Triffid

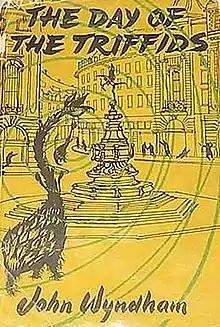
Front cover art for the book "The Day of the Triffids"

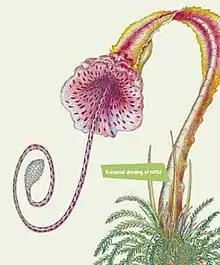
A botanical drawing of a triffid by Bryan Poole for the "Science Fiction Classics" (1998)

The plant can be divided into three components: base, trunk, and head (which contains a venomous sting). Adult triffids are typically in height. European triffids never exceed ; however, in tropical climates, they can reach .